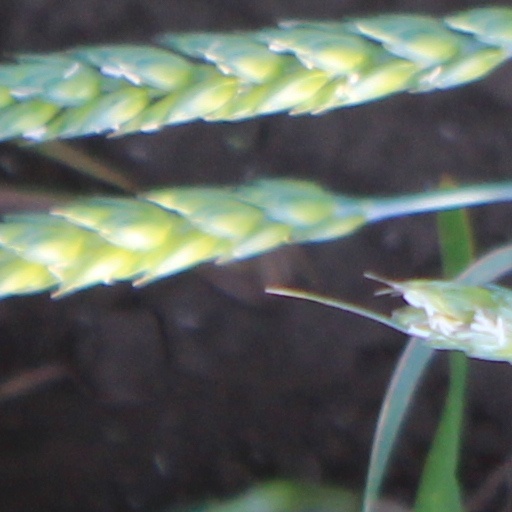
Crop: wheat